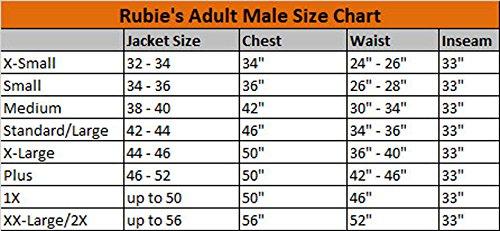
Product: Adult Elf Costume
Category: Clothing, Shoes & Jewelry | Costumes & Accessories | Women | Costumes & Cosplay Apparel | Costumes
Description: Green Women's Elf dress costume.
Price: $13.99